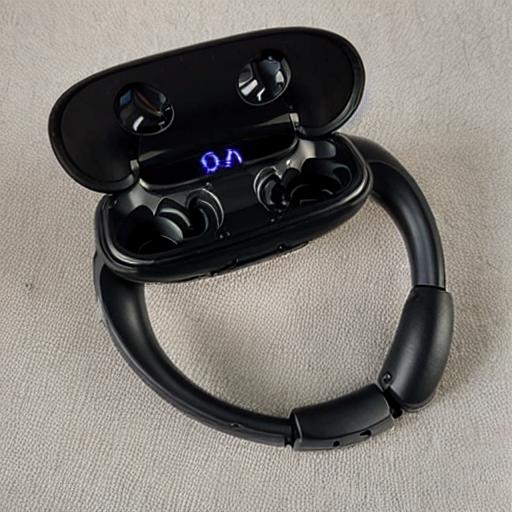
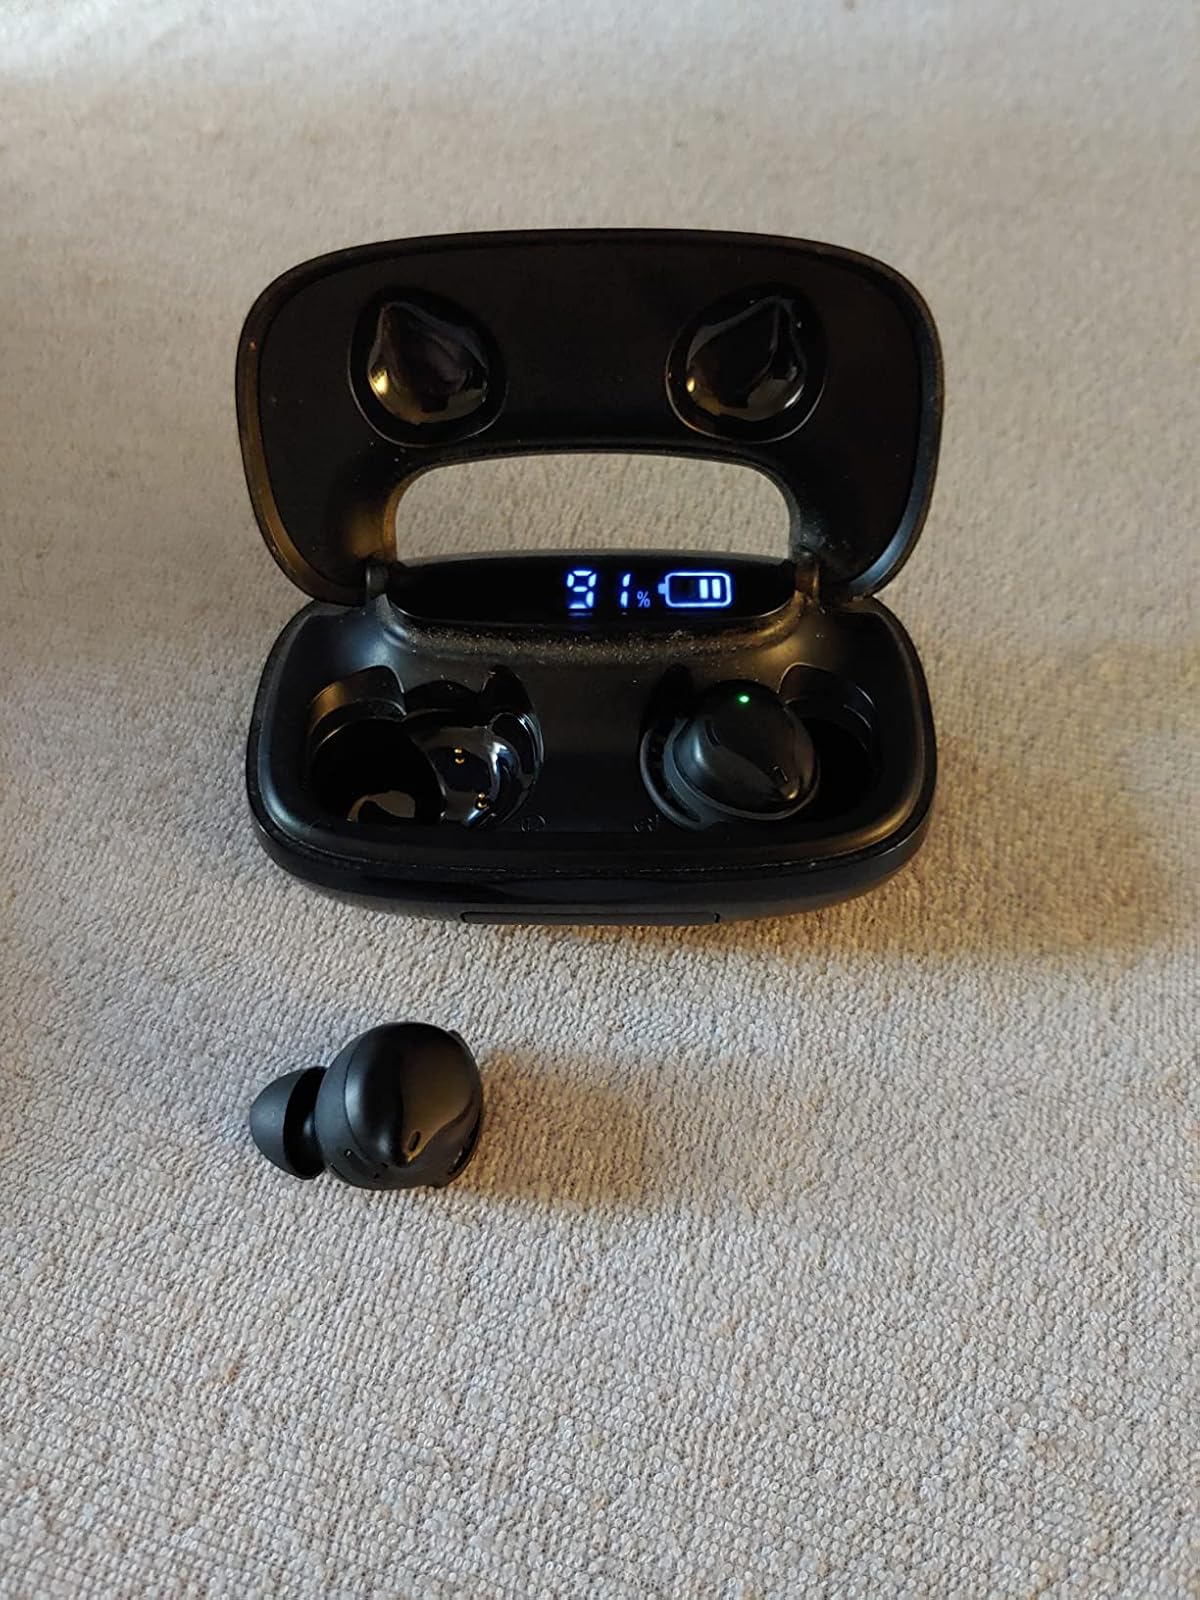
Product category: earbuds
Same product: no